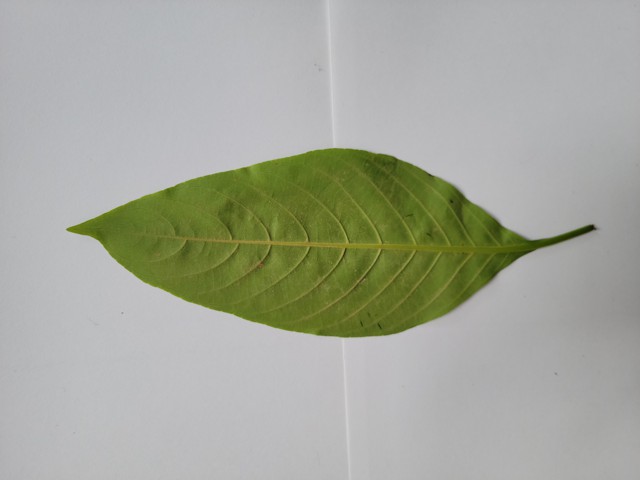
Plant: basok